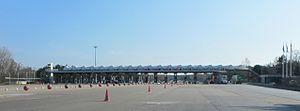
L'autoroute A6 est une autoroute qui relie le sud-est de Paris et Lyon, en France, en empruntant la vallée de la Saône. Elle est prolongée par l'A7 à Lyon pour rejoindre Marseille.
Fleury-en-Bière est une commune française située dans le département de Seine-et-Marne en région Île-de-France.